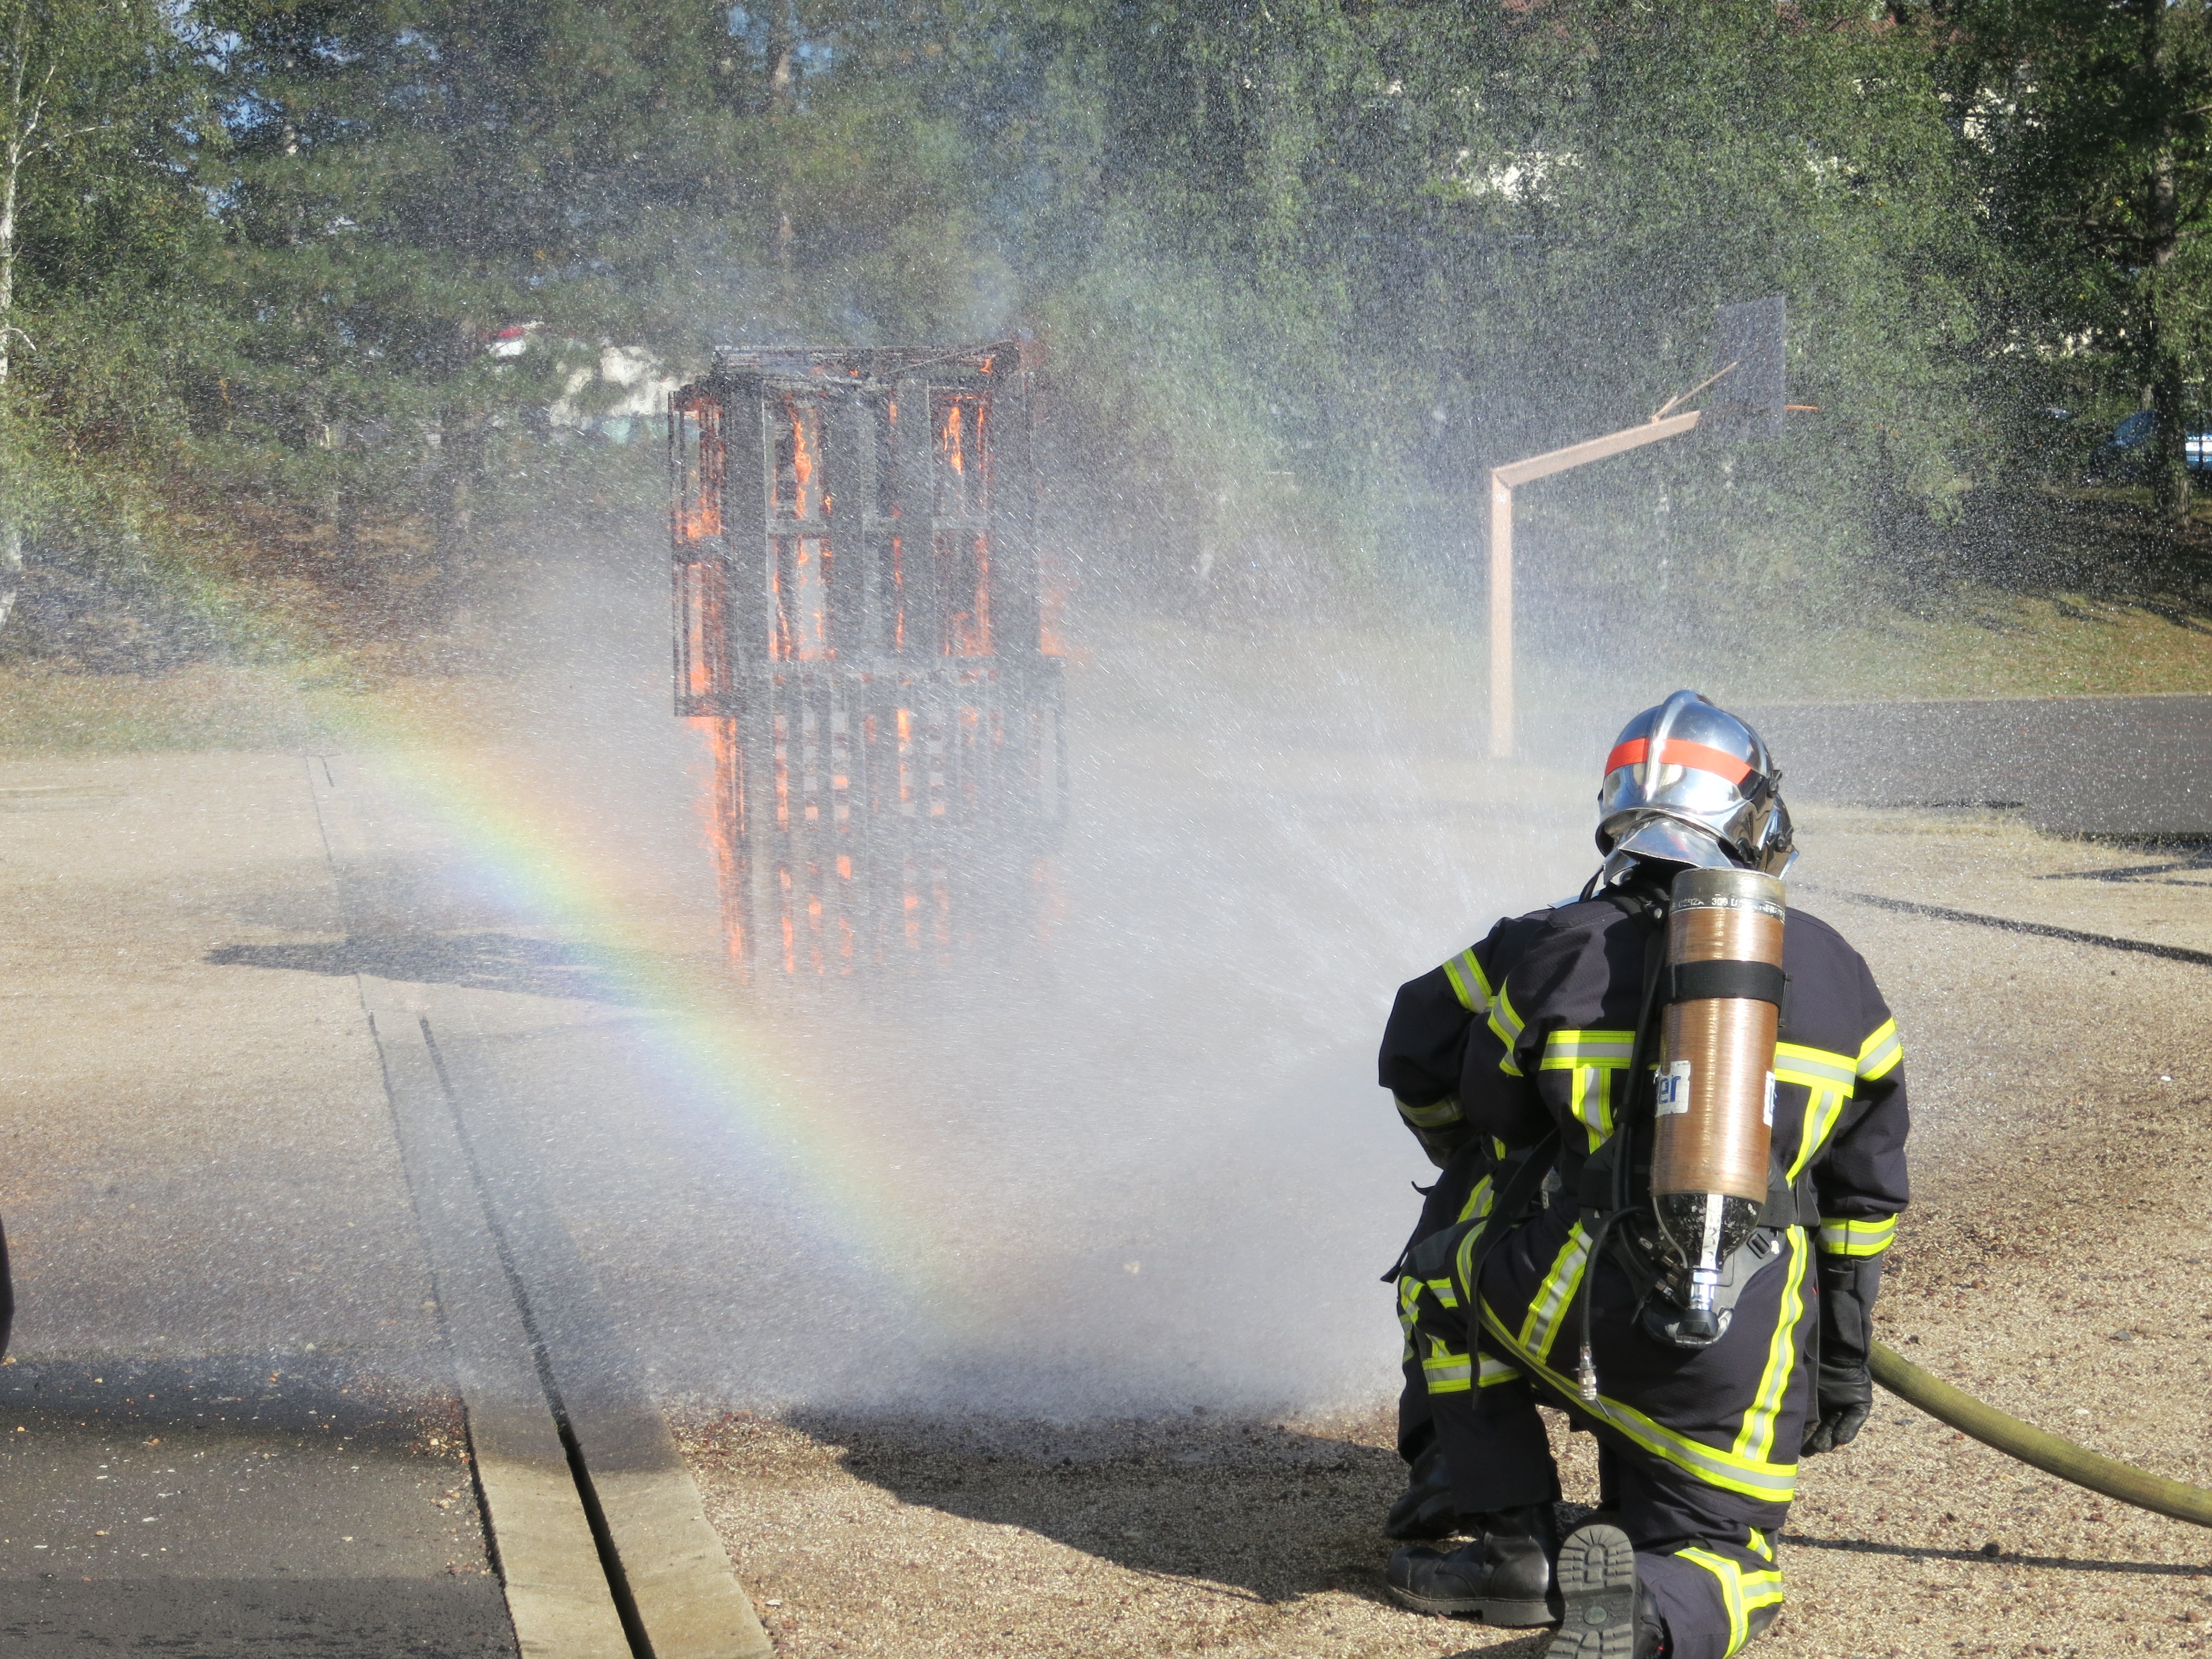
vehicle, fire, exercise, brand, race, use, respiratory protection, fire fighting, fire fighting attack, fire delete, wear protective clothing, atmospheric phenomenon